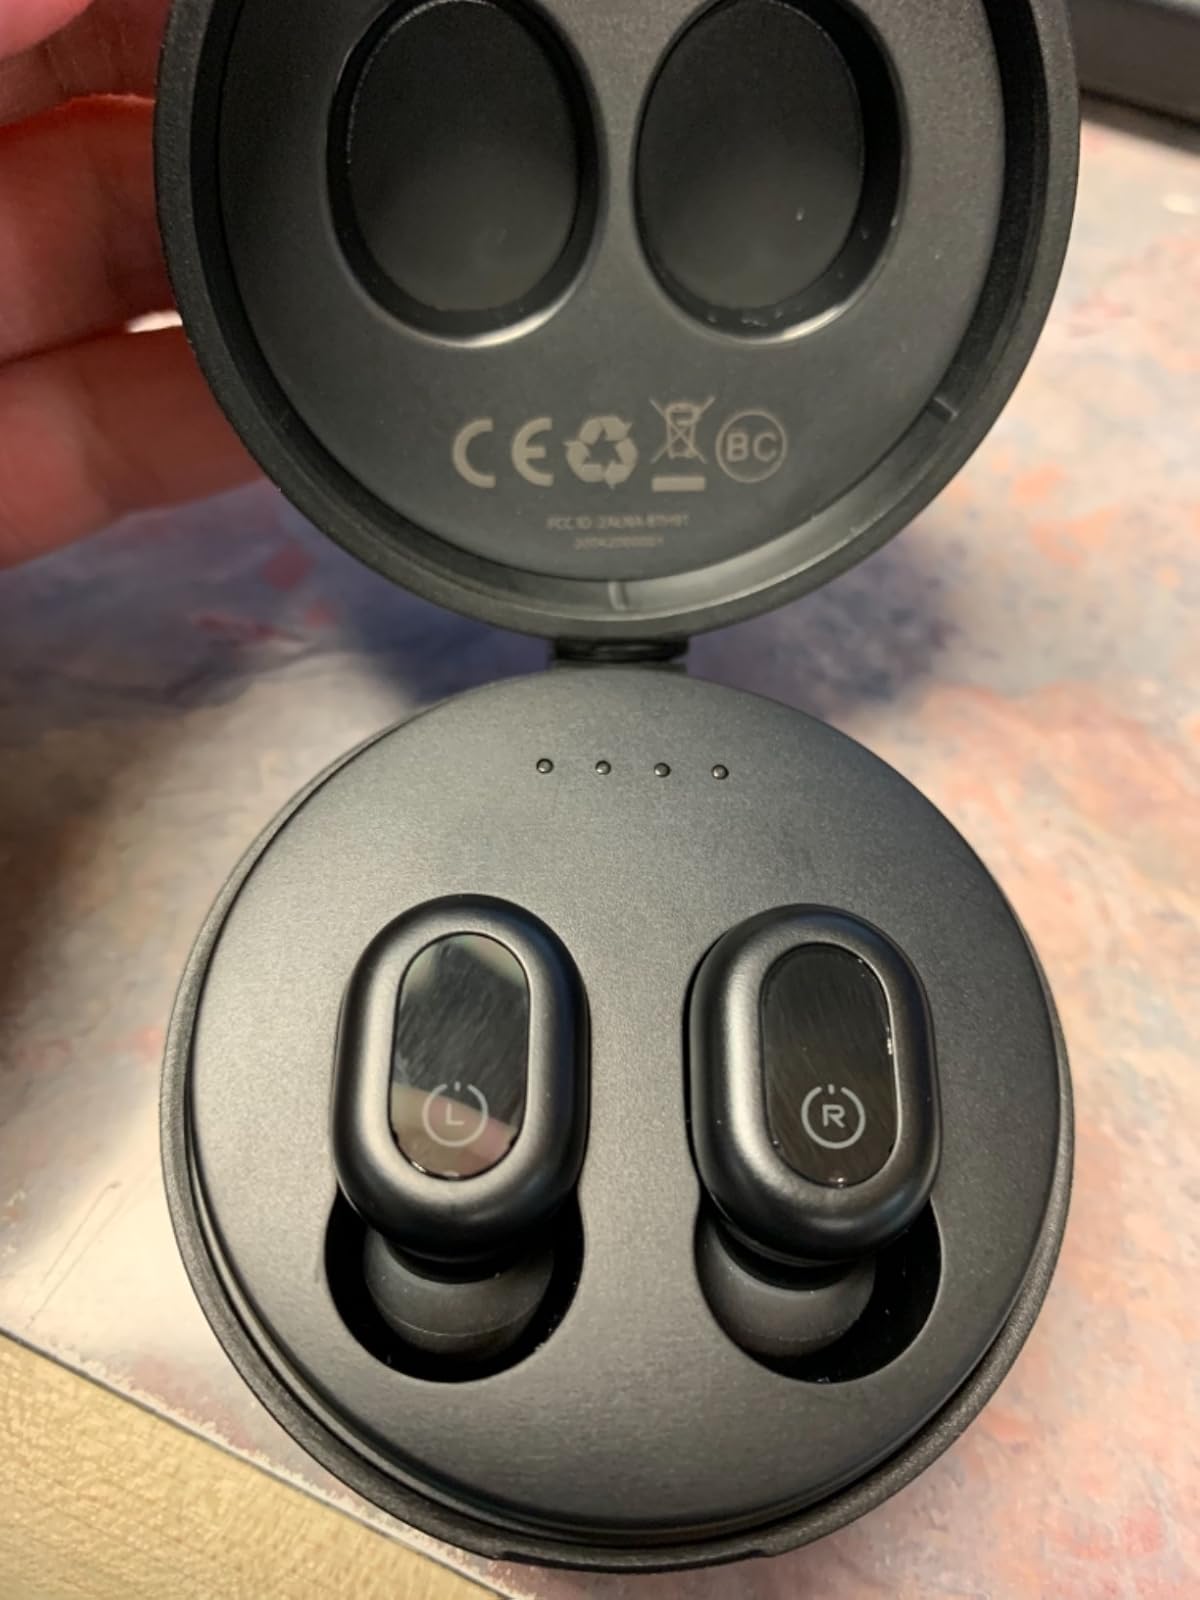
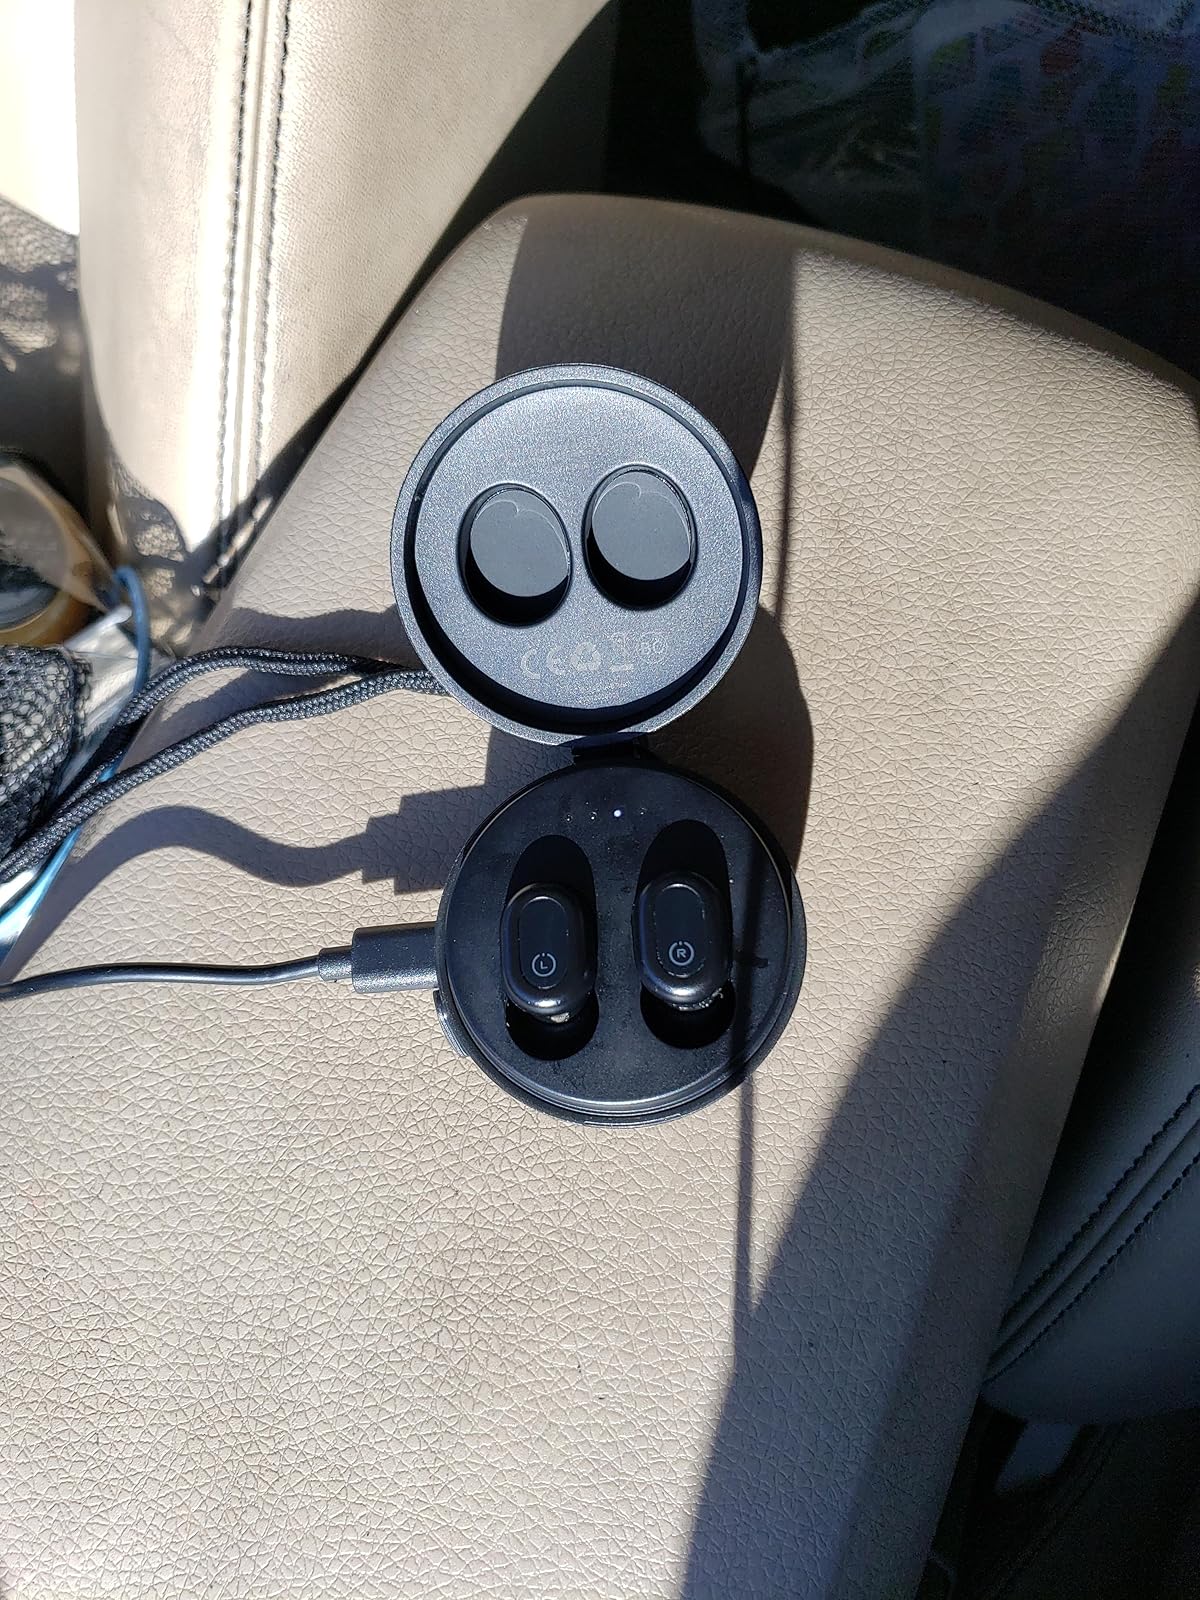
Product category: earbuds
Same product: yes